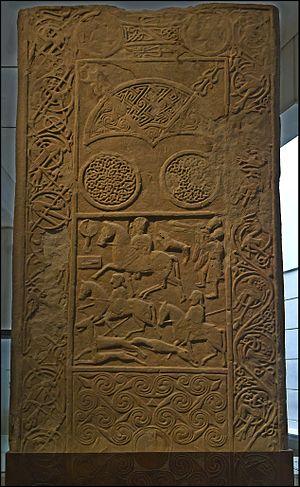
L'Écosse au haut Moyen Âge est occupée par des peuples de différentes cultures. Les principaux royaumes qui dominent la région à cette époque sont le Fortriú des Pictes à l'est, le Dál Riata des Scots à l'ouest, l'Alt Clut des Bretons au sud-ouest et la Northumbrie des Anglo-Saxons au sud-est. Une cinquième culture apparaît à la fin du VIIIᵉ siècle avec les premiers raids vikings. Le IXᵉ siècle voit les Vikings s'installer définitivement aux marges de l'Écosse, tandis que les domaines picte et scots sont unifiés par la maison d'Alpin pour former le royaume d'Alba, ancêtre du royaume d'Écosse.